Panama Canal

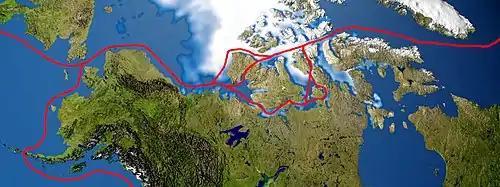
The Northwest Passage transits around the north of North America

As with a toll road, vessels transiting the canal must pay tolls. Tolls for the canal are set by the Panama Canal Authority and are based on vessel type, size, and the type of cargo.